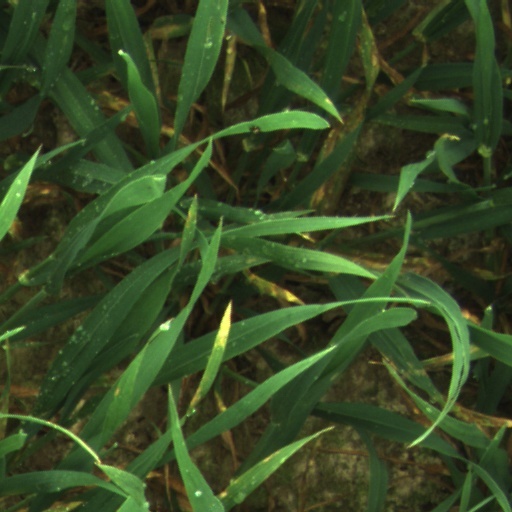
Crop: wheat